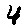
Label: 4